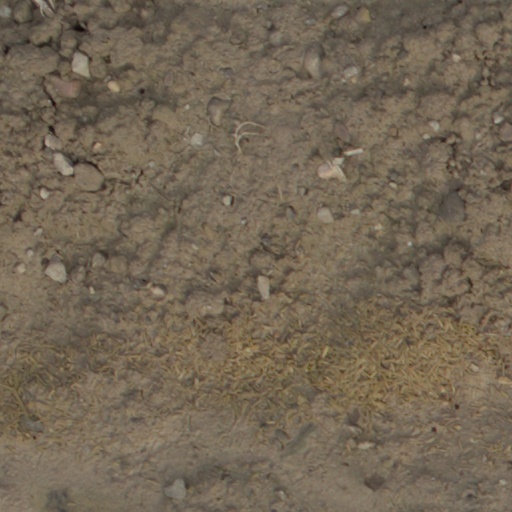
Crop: wheat